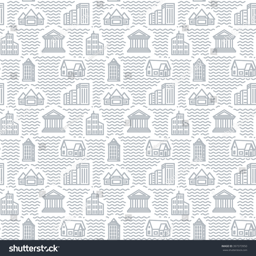
seamless texture with drawings of buildings .